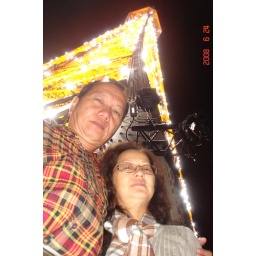
I sit in the floor to take this picture when the tower light twinkling,just amazing.